Avenue Q

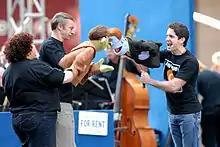
"Avenue Q" castmembers perform a duet with Nicky (left) and Rod for "Broadway on Broadway" in September 2006

The rental version of the musical is scored for bass (acoustic and electric), drums/percussion (drum kit, bell tree, bongos, china cymbal, cowbell, egg shaker, finger cymbals, ice bell, mark tree, ratchet, siren whistle, slide whistle, tambourine, temple blocks, triangle, vibraslap, and wood block), guitars (acoustic, electric, and banjo), reeds (B♭ clarinet, alto sax, flute), and two electronic keyboards.